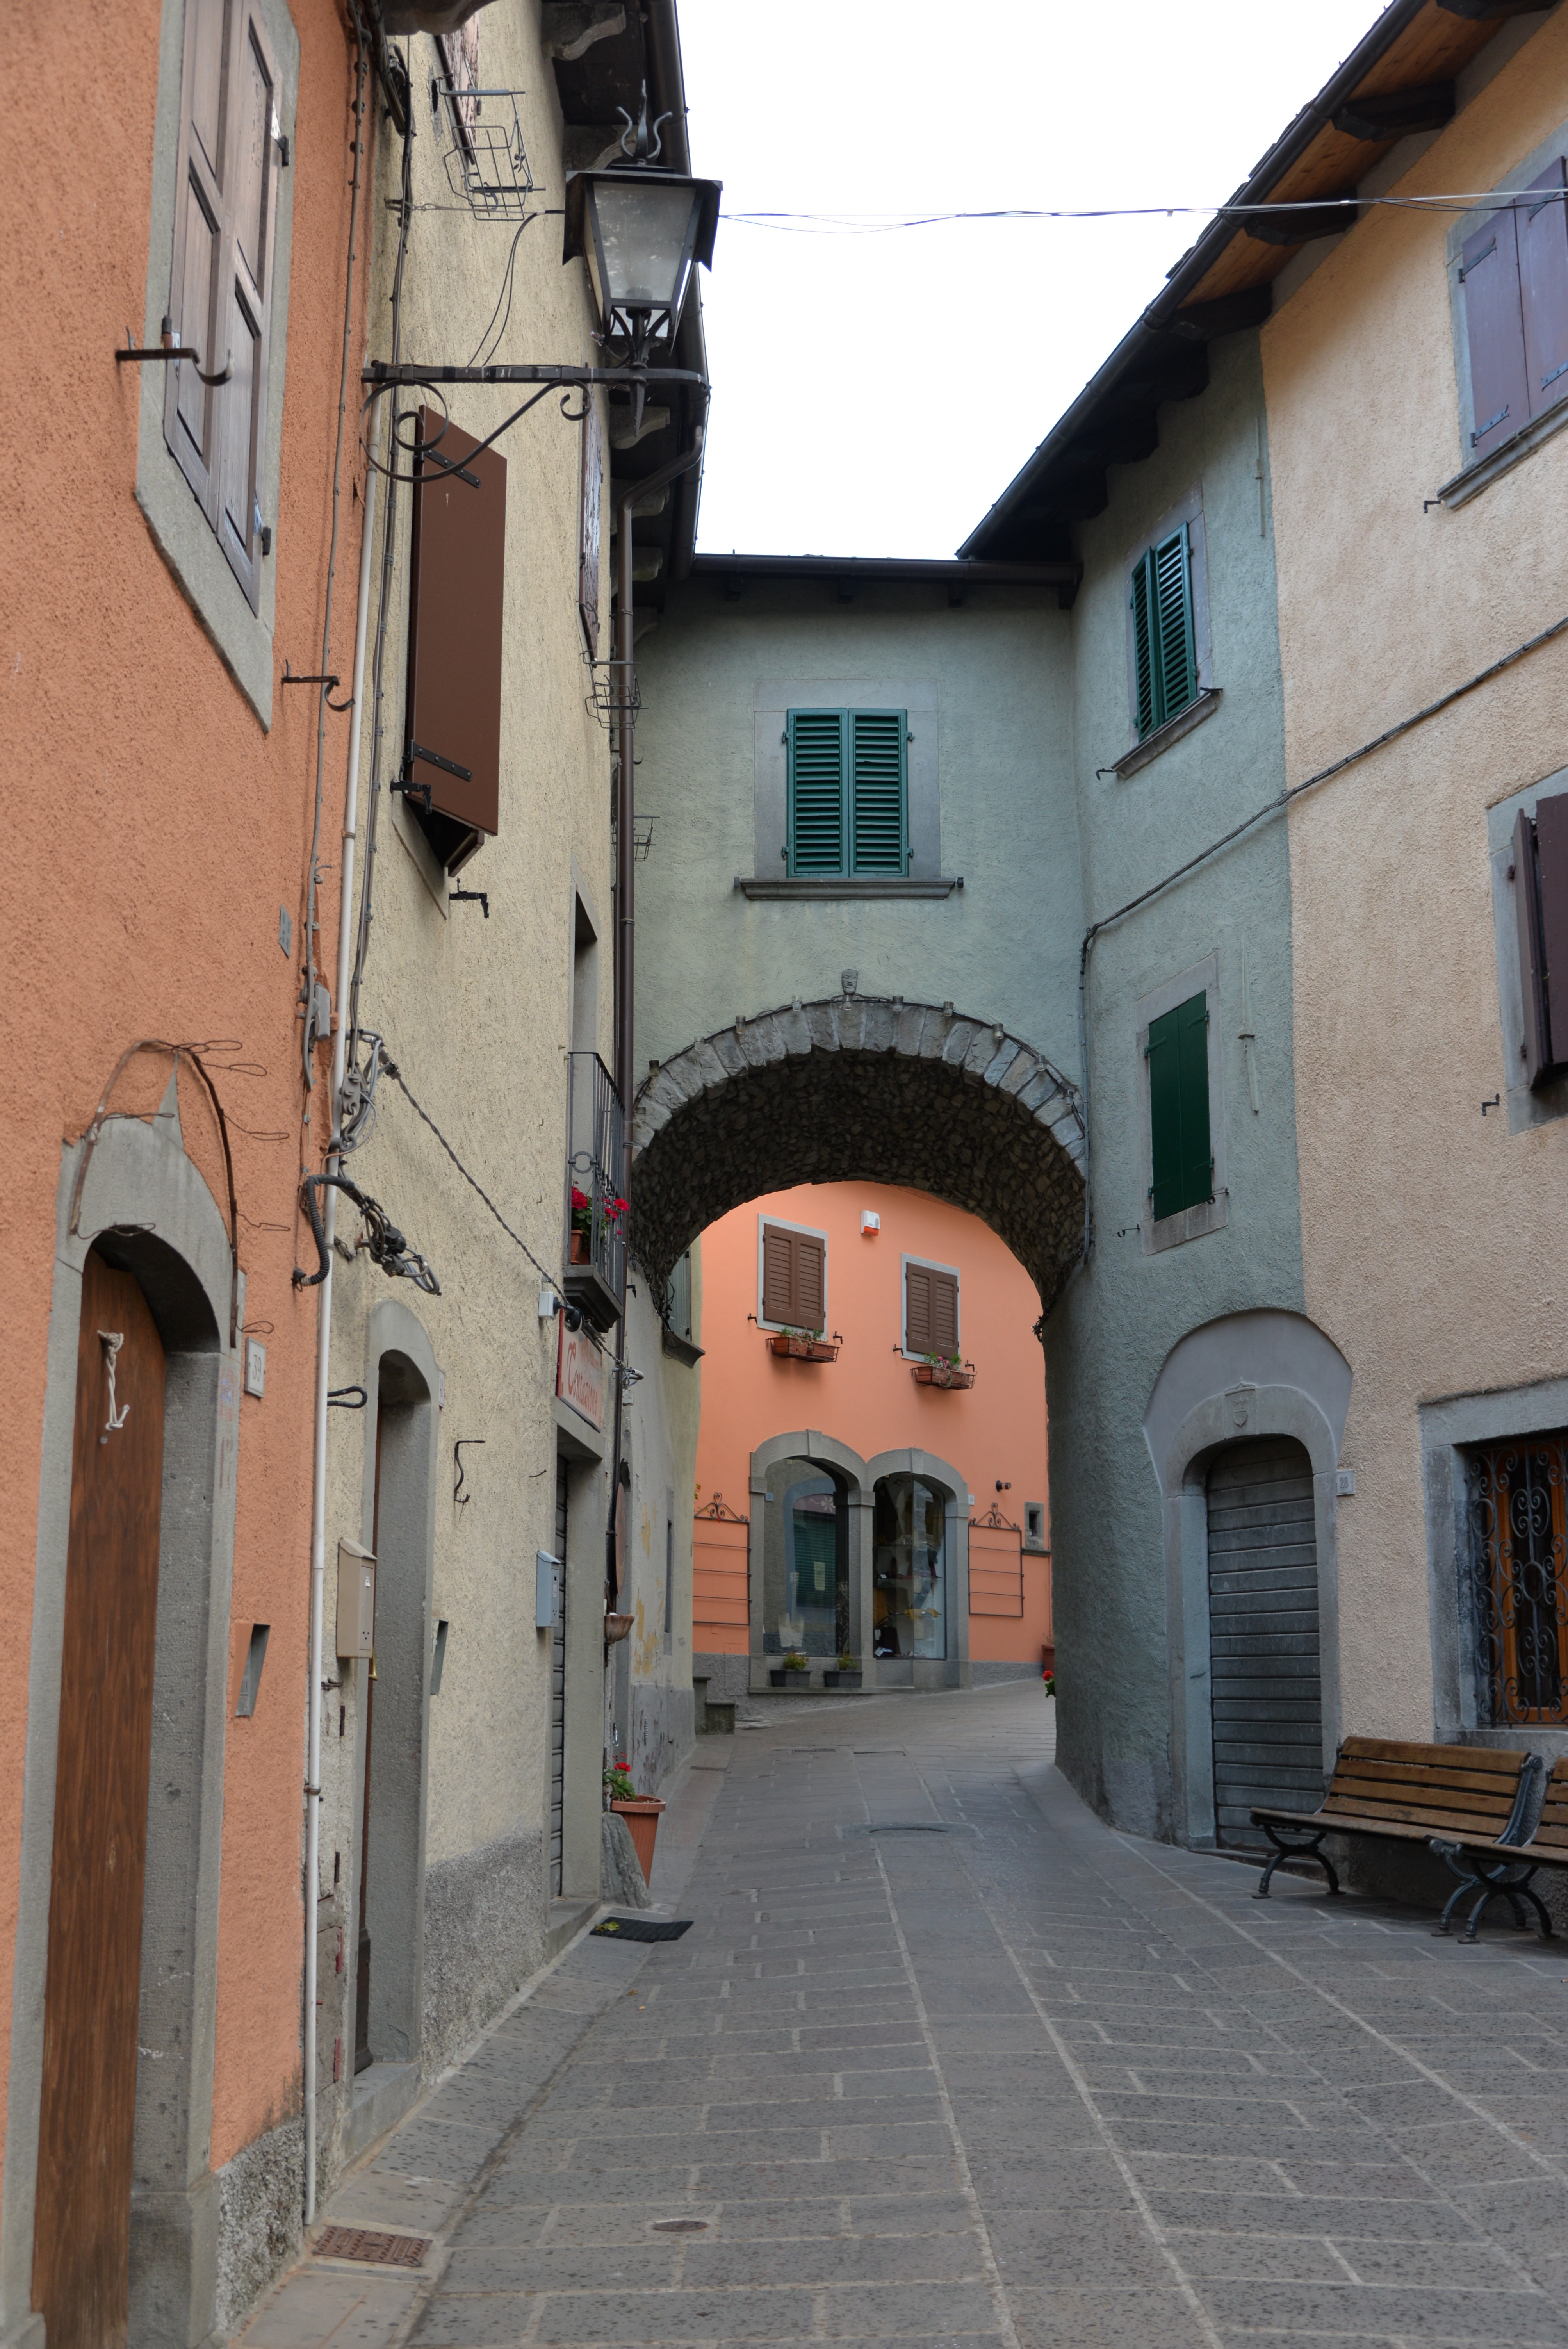
architecture, road, street, town, building, alley, city, country, village, facade, lane, old town, infrastructure, tight, neighbourhood, historic city, glimpse, urban area, ancient history, human settlement